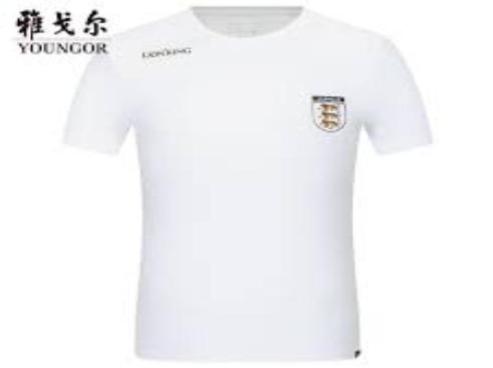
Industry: Clothes